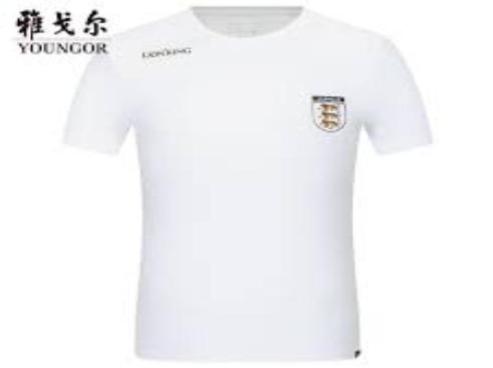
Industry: Clothes